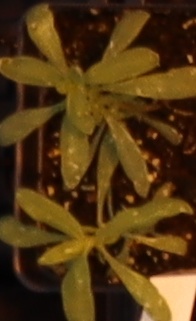
Label: Kochia